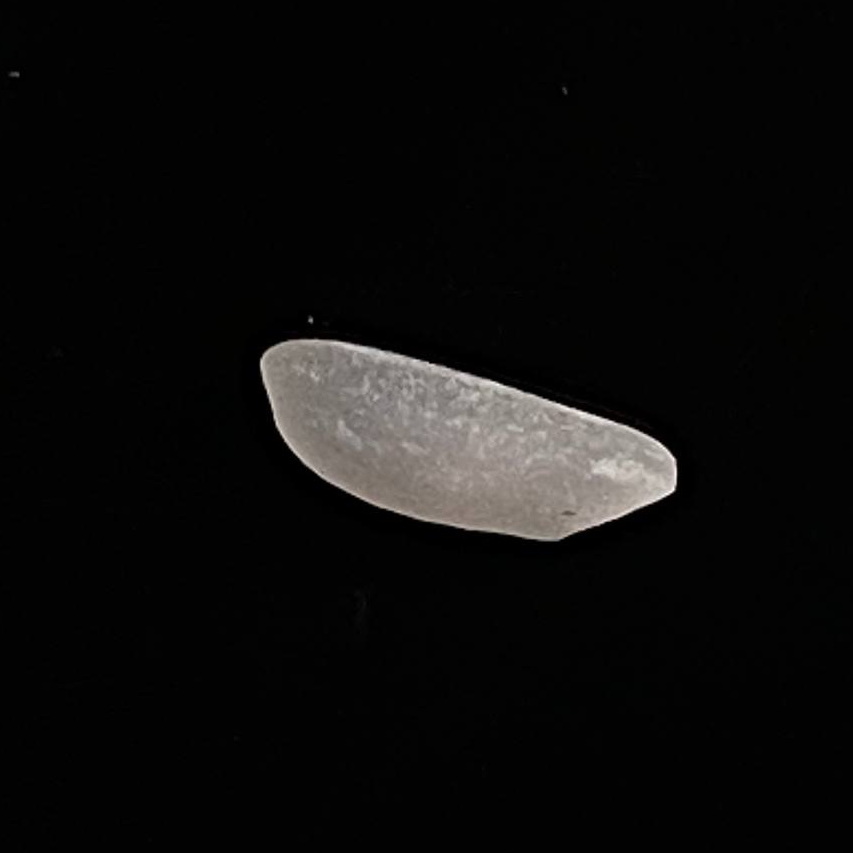
Rice variety: Katari_Polao